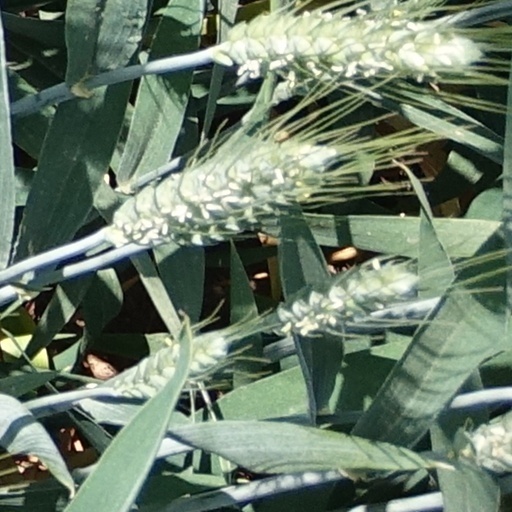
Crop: wheat